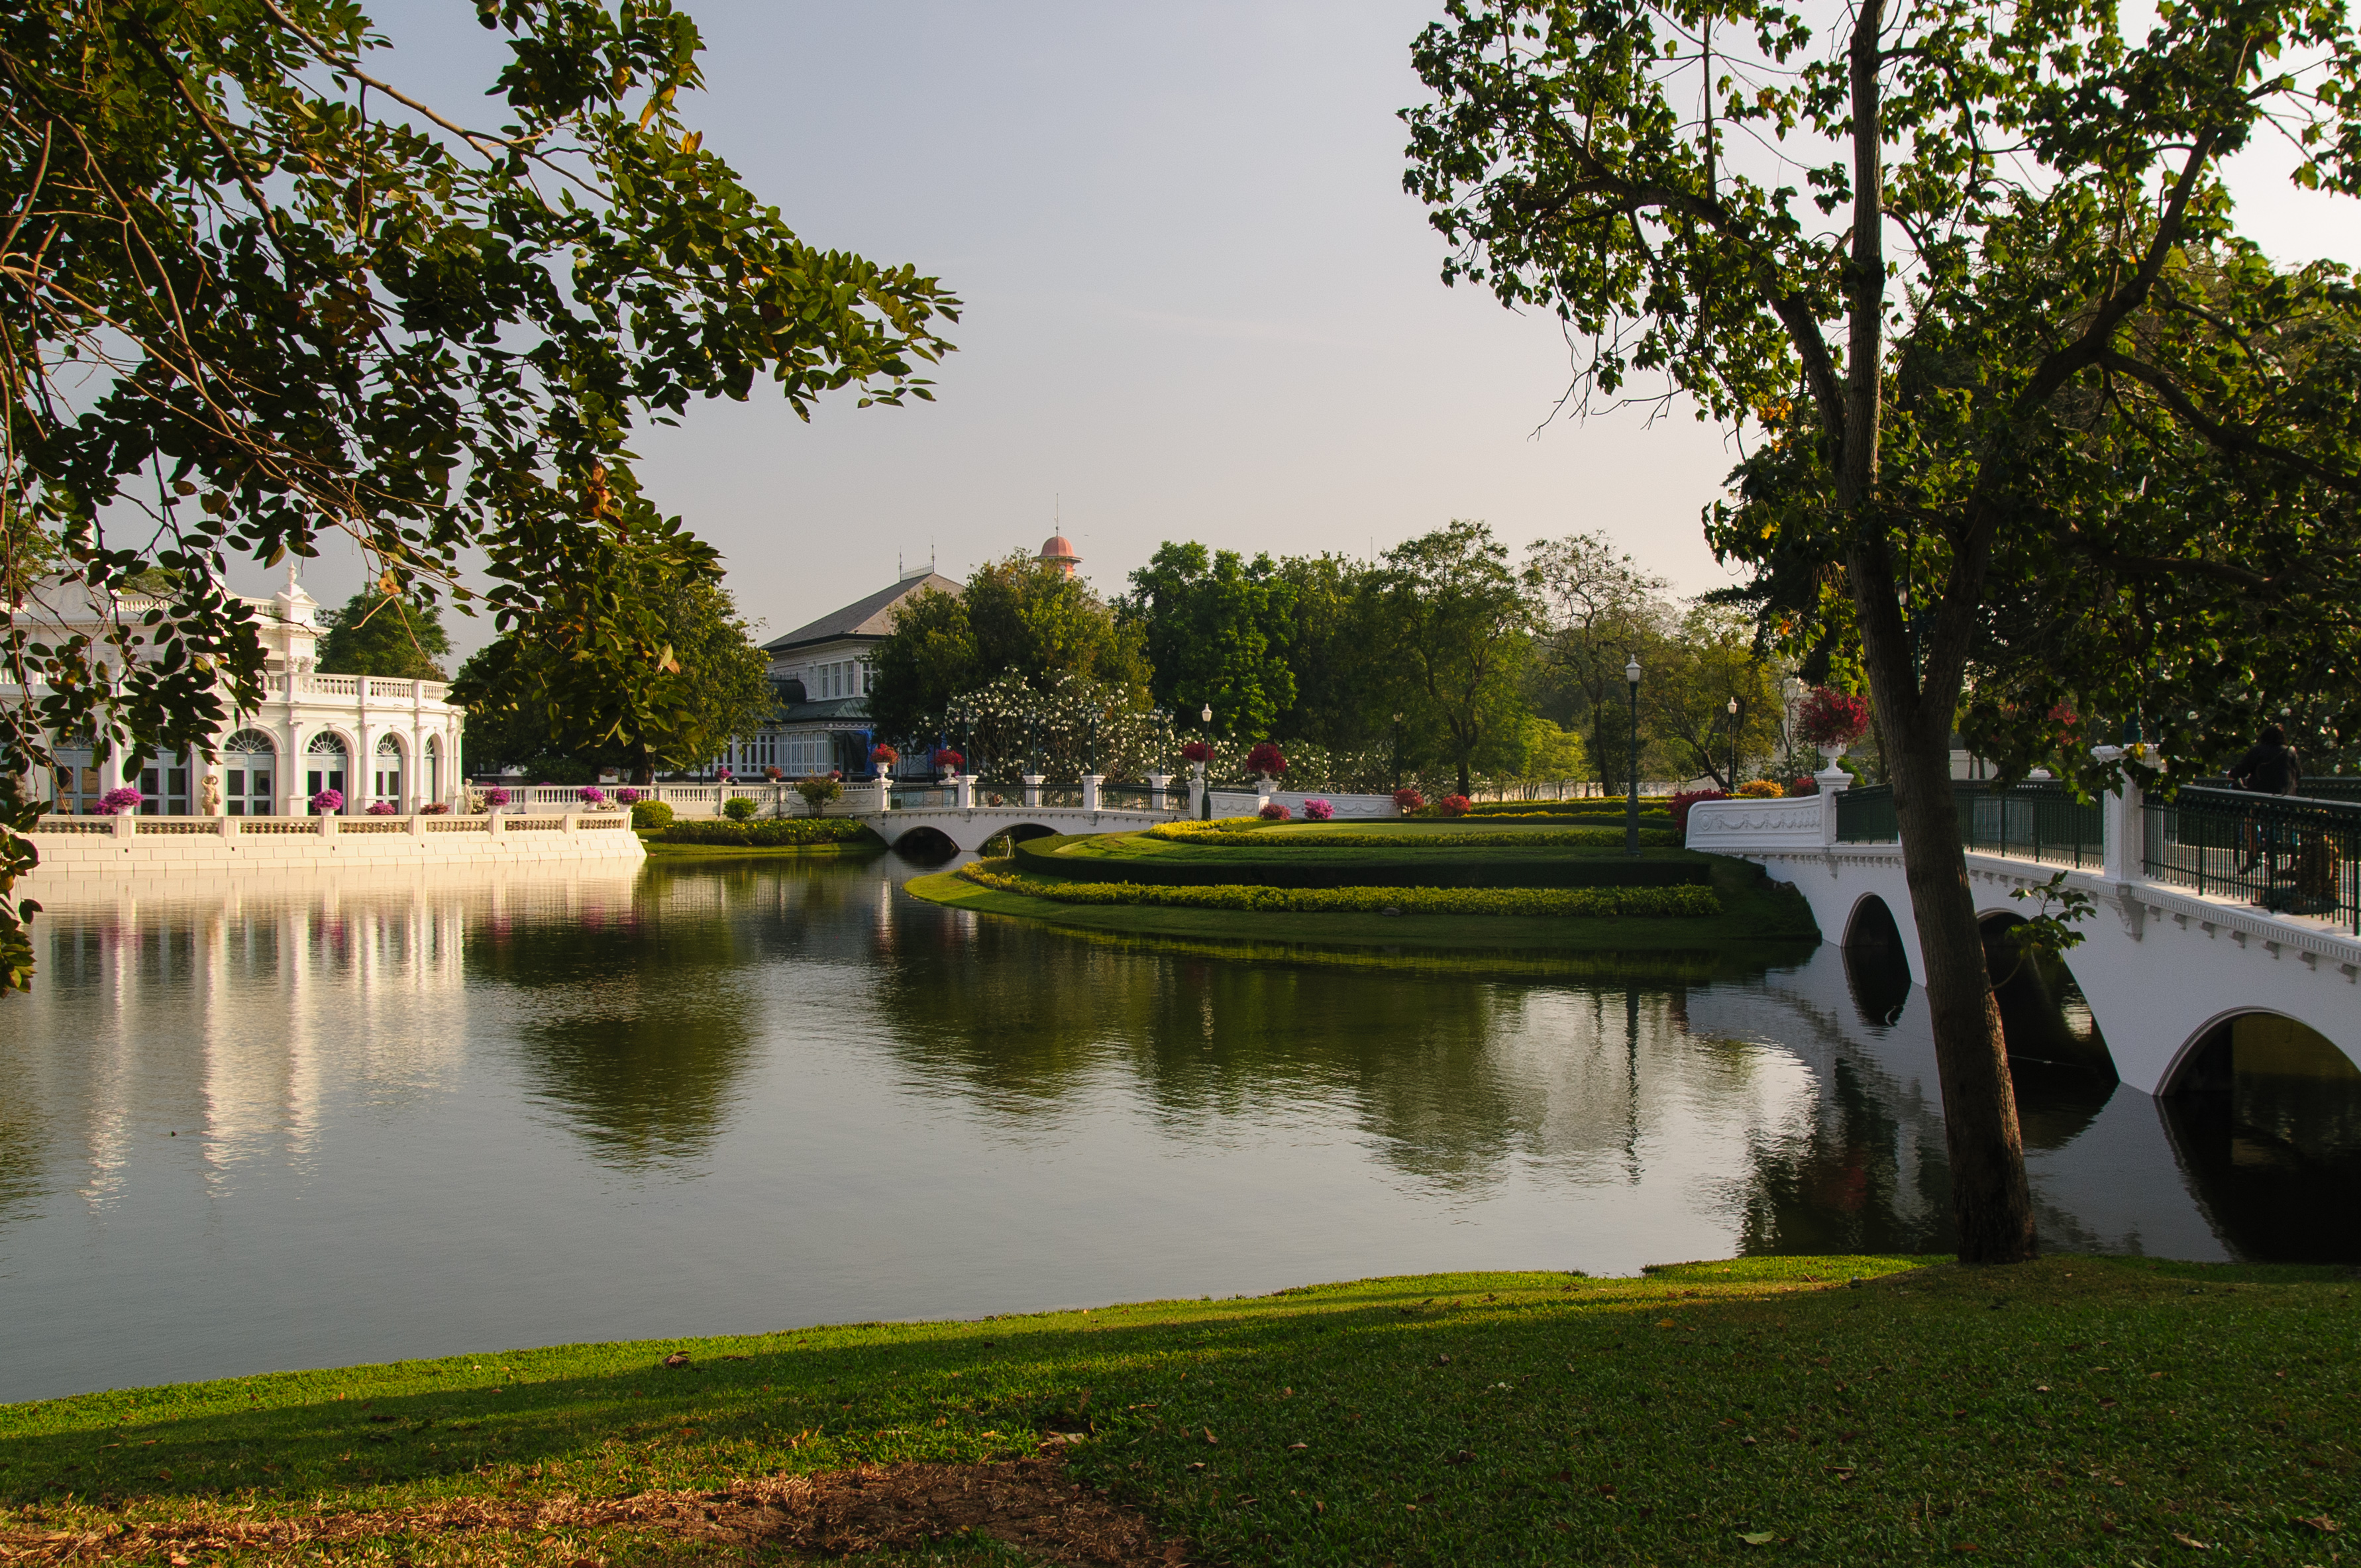
tree, water, river, canal, pond, reflection, park, nikon, garden, waterway, thailand, estate, d300, thailandia, phranakhonsiayutthaya, banlen, reflecting pool